Yadea G5

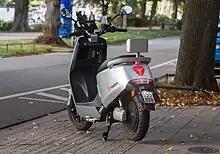
Rear view of the G5

The G5 has a tubular steel frame. The rear swing arm is made of aluminum. The storage compartment under the seat holds 26 liters. The battery of the G5 is located under the footrest and, like every battery of the G5 Pro, should be charged in a maximum of 8 hours. The batteries under the footrest and under the seat of the G5S should be fully charged in four to six hours.